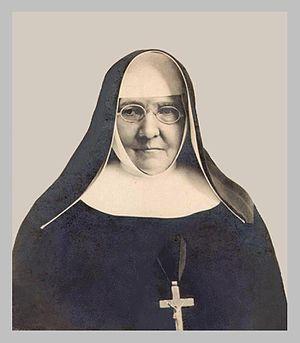
Cette page dresse la liste des personnes béatifiées par le pape François.
Małgorzata Szewczyk, née Łucja Szewczyk en 1828 à Chepetivka et morte le 5 juin 1905 à Nieszawa, est une religieuse catholique polonaise cofondatrice et première supérieure des franciscaines de Notre-Dame des Douleurs. Elle est vénérée comme bienheureuse par l'Église catholique.
Cette liste de saints concerne les saints, bienheureux, et vénérables reconnus comme tels par l'Église catholique, ayant vécu au XXᵉ siècle. Sur cette période, l'Église a donné comme modèles évangéliques 152 saints et 2 038 bienheureux.